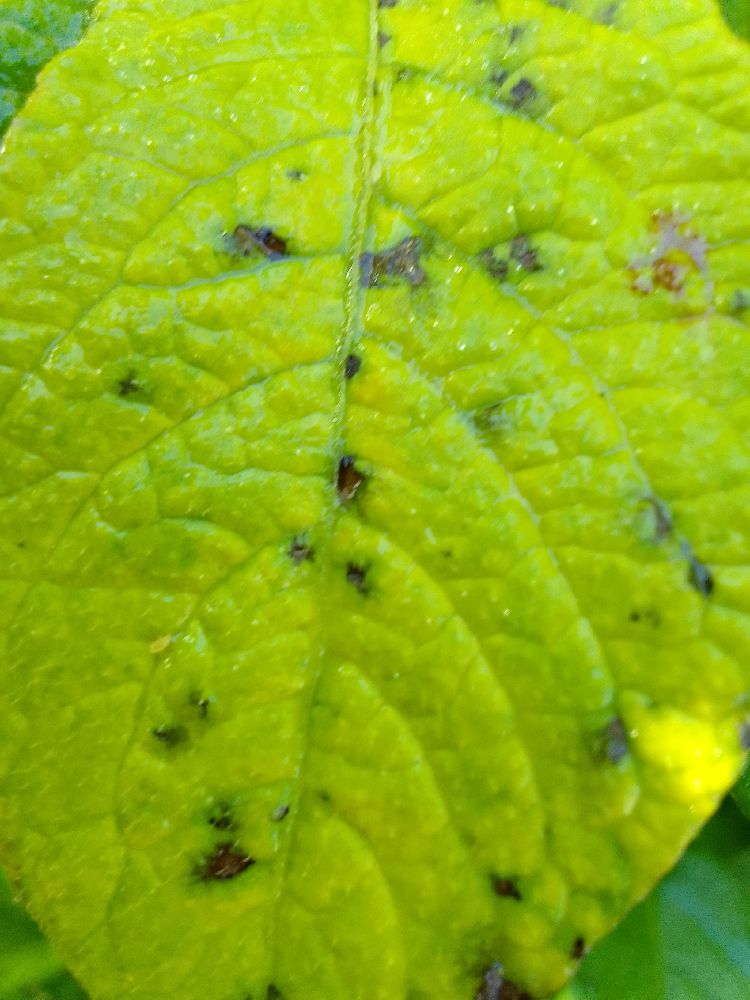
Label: Early blight